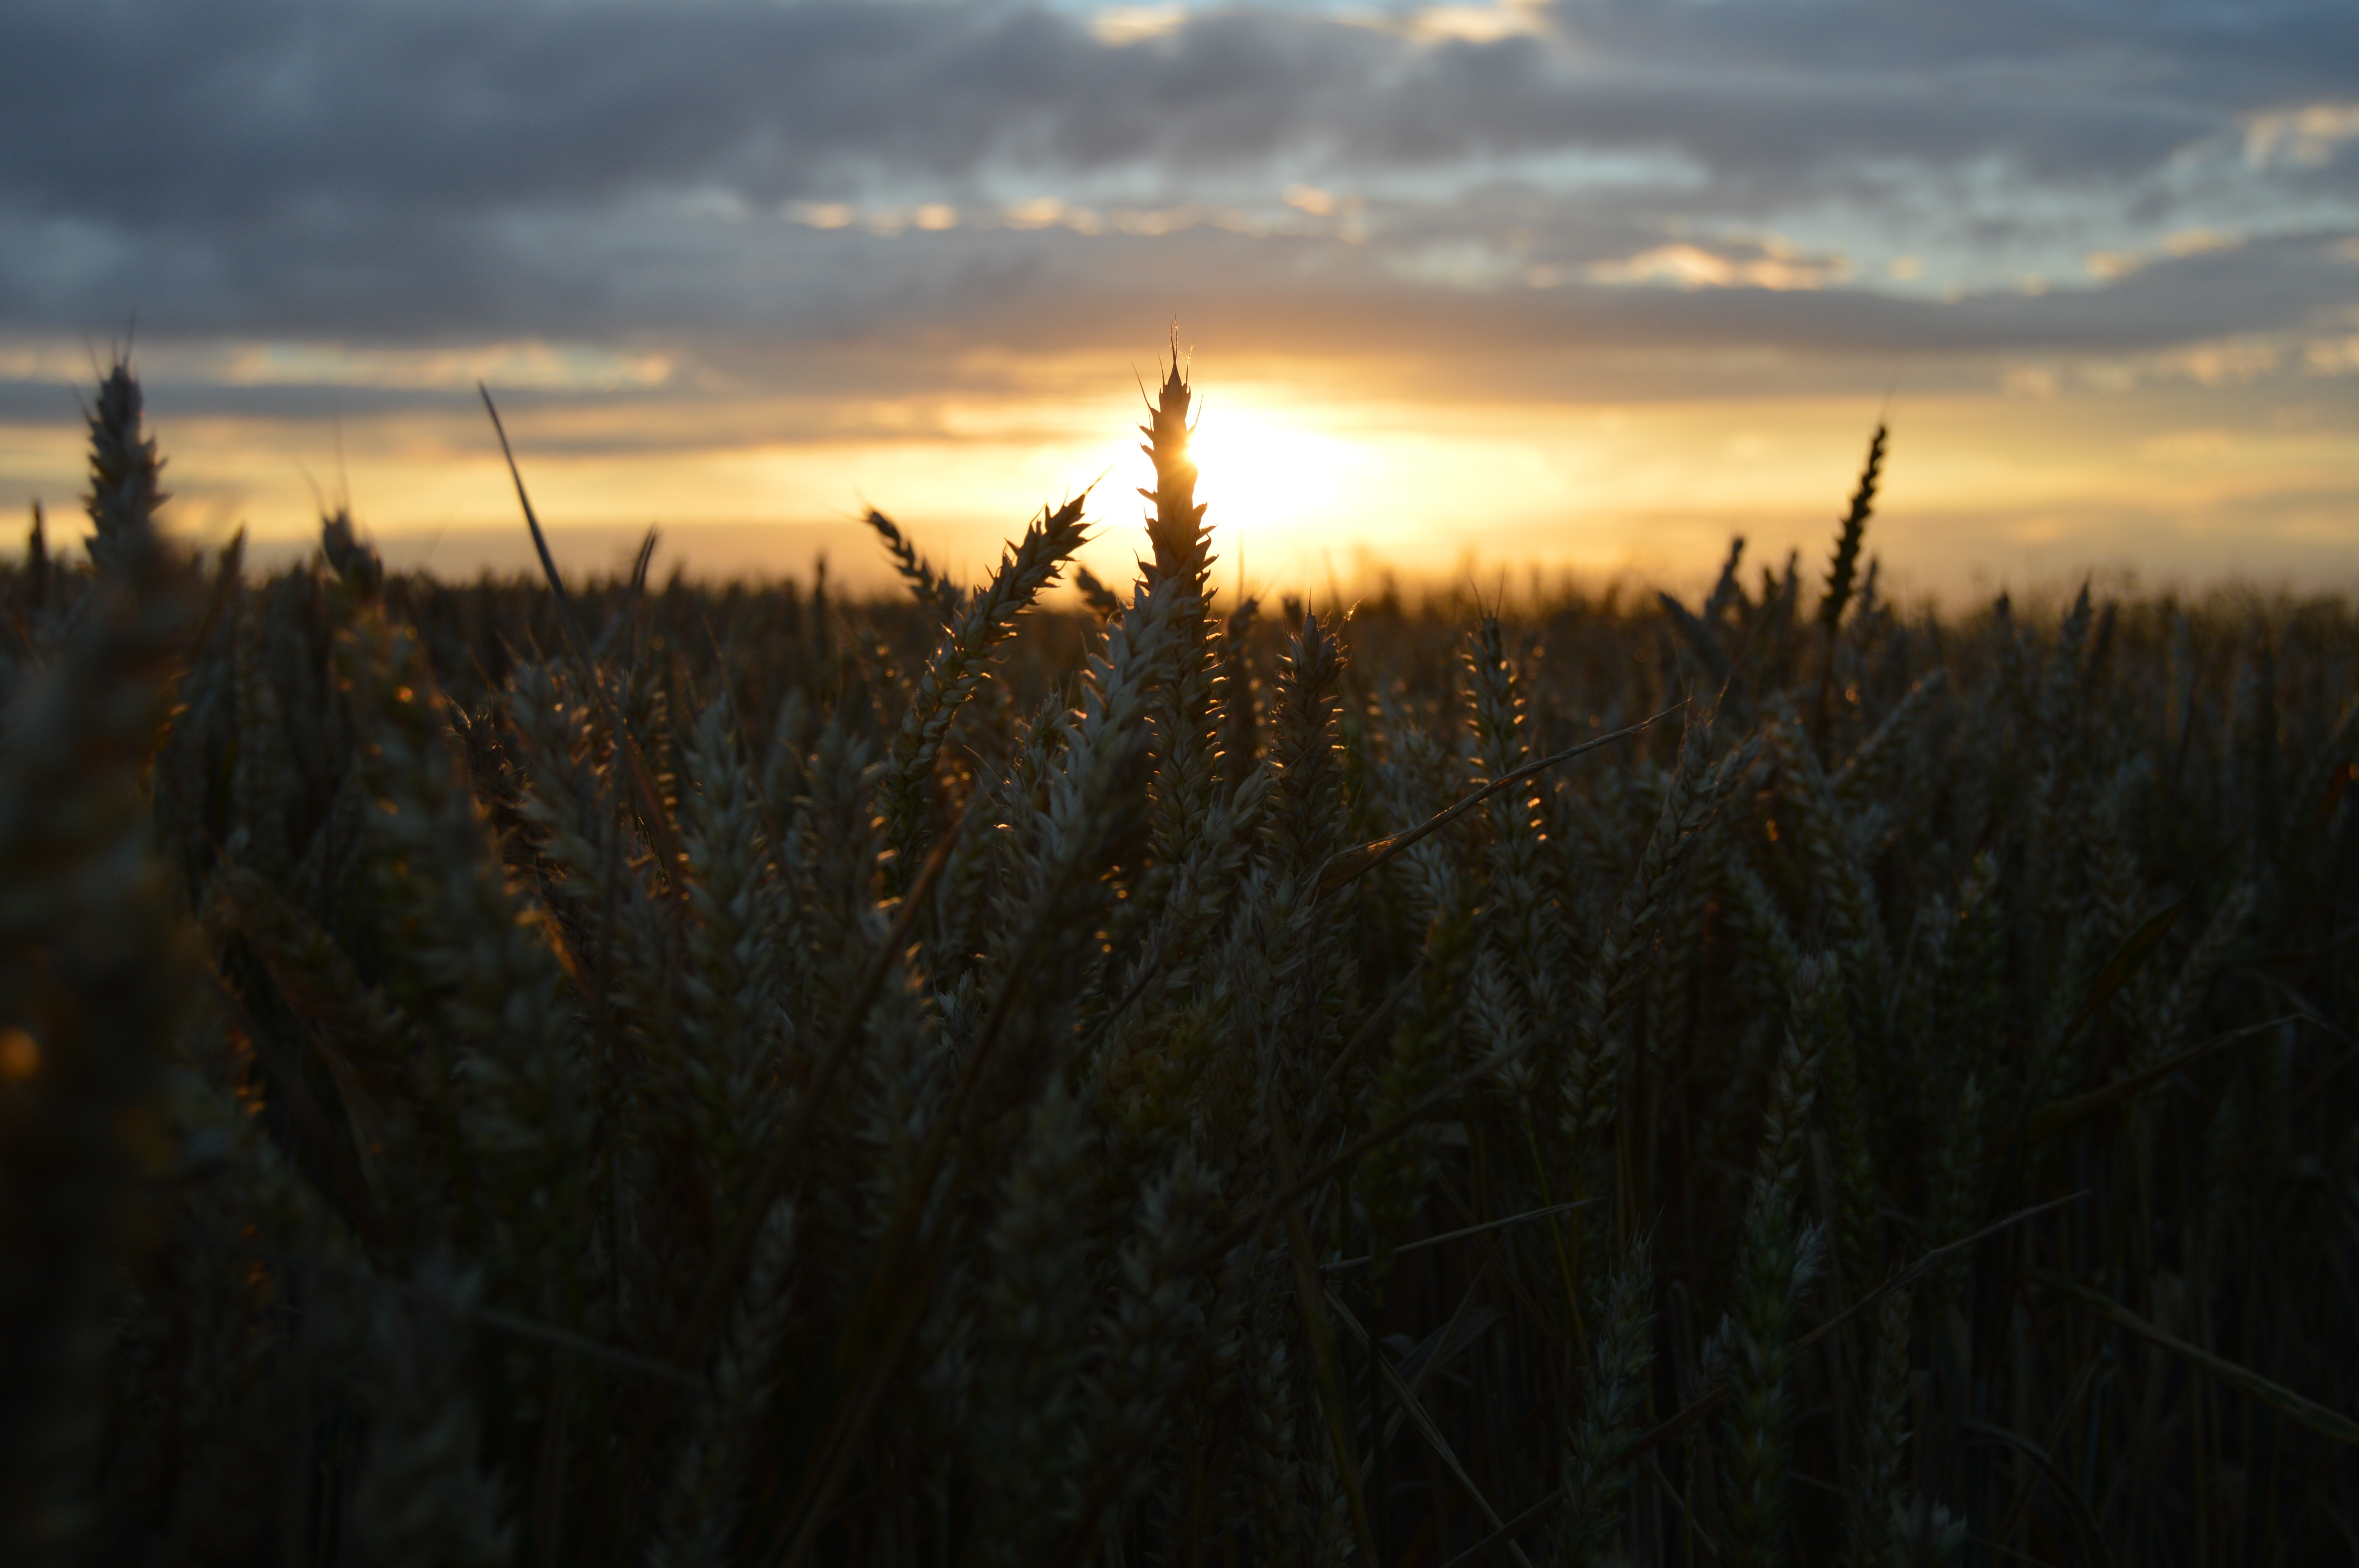
landscape, nature, grass, horizon, light, cloud, plant, sky, sun, sunrise, sunset, hay, field, farm, wheat, prairie, sunlight, morning, wind, dawn, summer, dusk, evening, rural, food, crop, agriculture, rural area, natural environment, atmospheric phenomenon, grass family